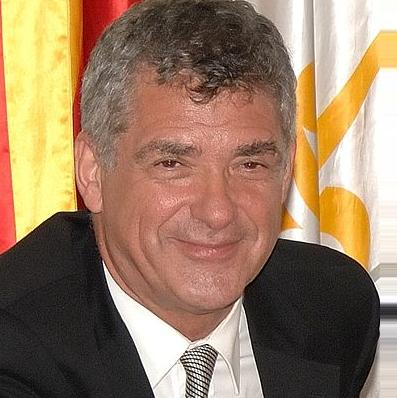
Age: 58